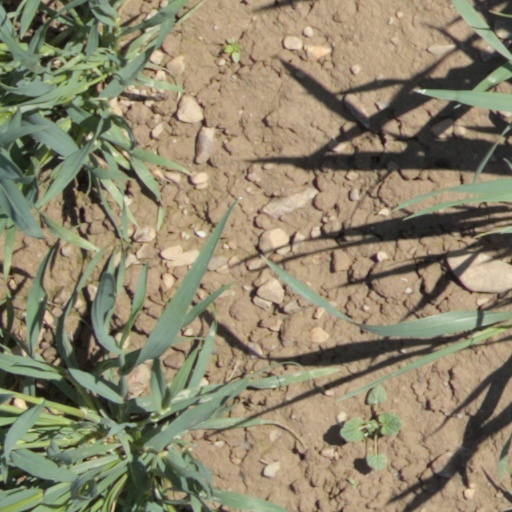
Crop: wheat